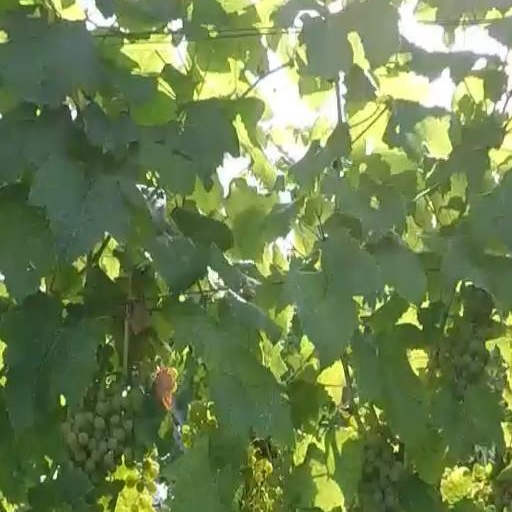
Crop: grape